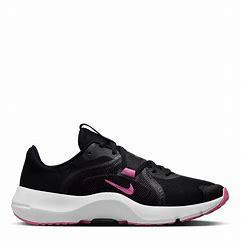
Brand: Nike
Model: In Season Tr 13